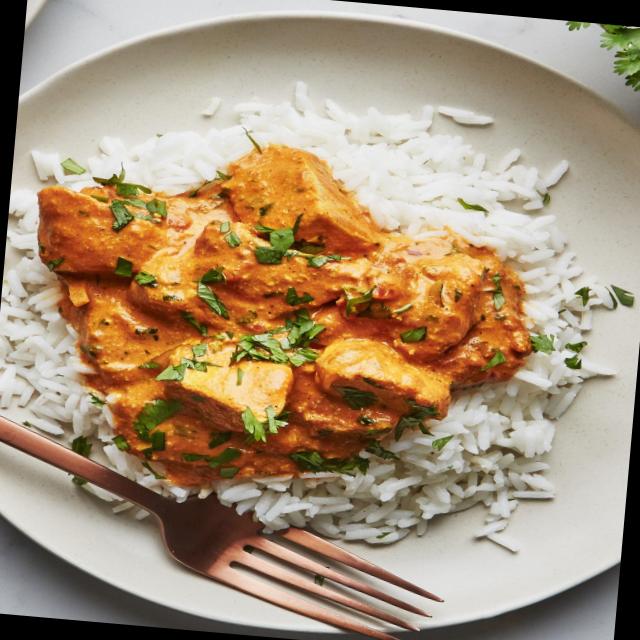
Dish: white_rice